Petty's Place in the History of Economic Theory

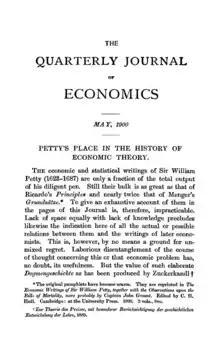
Title page of "Petty's Place" 1900

"Petty's Place in the History of Economic Theory" is an academic article, written by Charles Henry Hull and published in "The Quarterly Journal of Economics" in 1900.